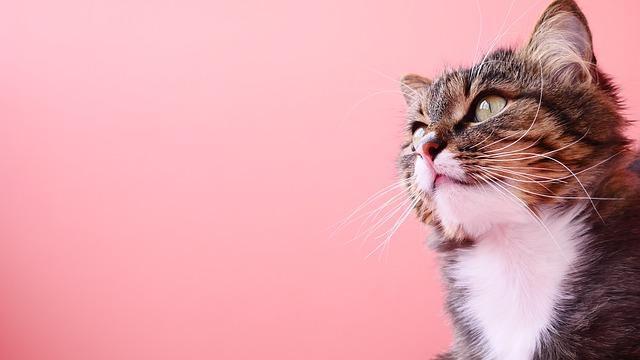
cat